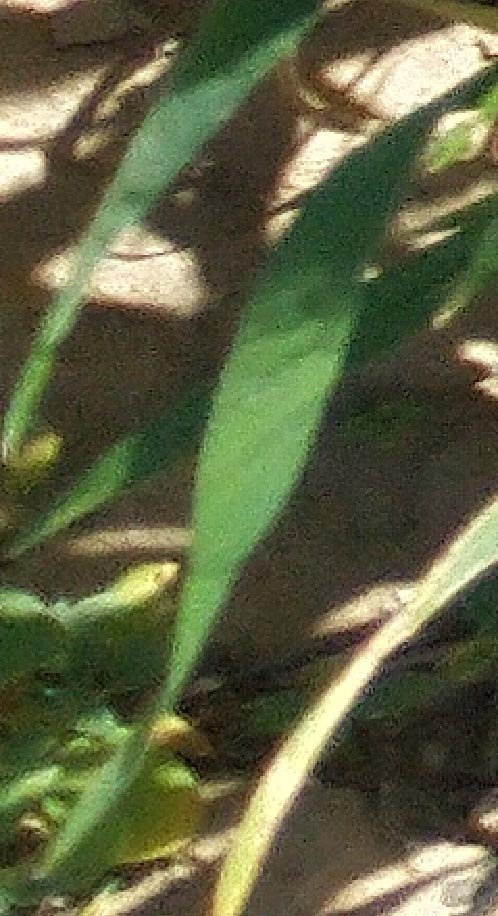
Label: Wheat___Healthy